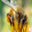
Label: bee